Matthew S. Quay House

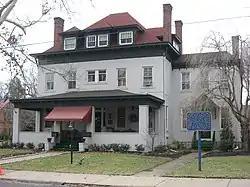
Streetside view of the Quay House

The Matthew S. Quay House is a historic house at 205 College Avenue in Beaver, Pennsylvania. Built sometime after the American Civil War, it was from 1874 until his death the home of Matthew Stanley Quay (1833–1904), a United States senator and one of the most influential political party bosses of the late 19th century. His house was declared a National Historic Landmark in 1975. It was the location of the J.T. Anderson Funeral Home. However, now it is home to Covenant Financial Advisors.